List of birds of the United States

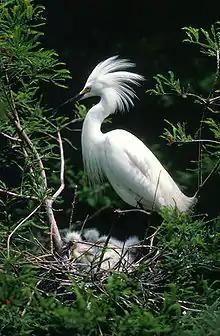
Snowy egret

The sulids comprise the gannets and boobies. Both groups are medium-large coastal seabirds that plunge-dive for fish.